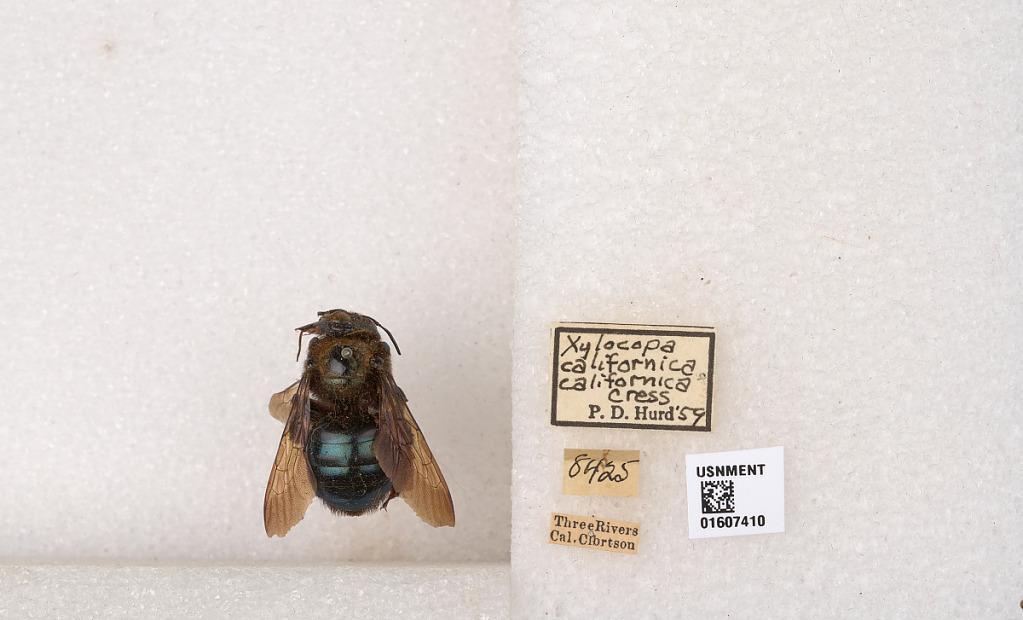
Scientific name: Xylocopa (Xylocopoides) californica californica Cresson
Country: United States
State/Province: California
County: Tulare
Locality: Three Rivers
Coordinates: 36.4388, -118.905
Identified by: Hurd, P. D.